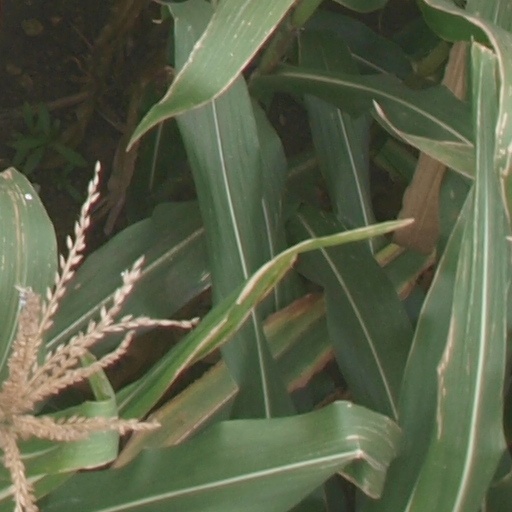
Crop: maize; corn